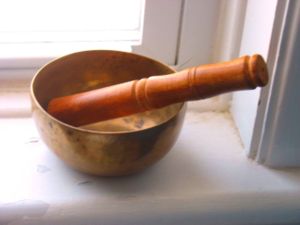
Syngeskål / Fremstilling
lille syngeskål
En syngeskål er en slags klokke som i stedet for at hænge, hviler på en oveflade eller i hånden.